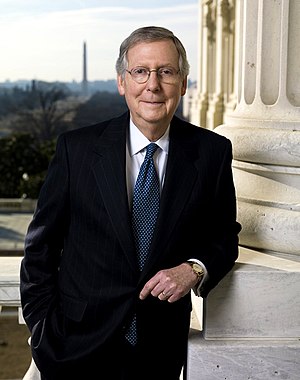
Mitch McConnell
"Addison Mitchell ""Mitch"" McConnell, Jr. er en amerikansk republikansk senator, der repræsenterer delstaten Kentucky. McConnell er uddannet jurist ved University of Louisville College of Arts and Sciences og University of Kentucky. Han er leder af der republikanske flertal i Senatet.